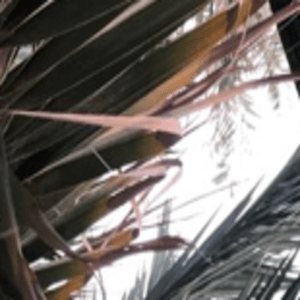
Label: Potassium Deficiency